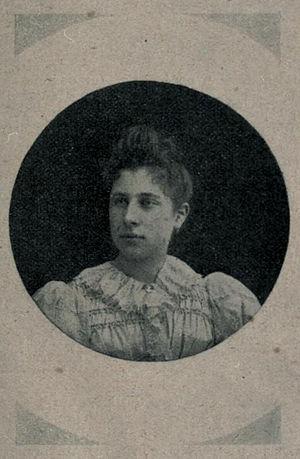
Photographie représentant Lya Berger, d'après Alphonse Séché (éd.): Les muses françaises, T. 2, Paris 1908, p. 21
Lya Berger, née à Châteauroux en 1877 et morte à Paris au mois d'août 1941, est une écrivaine française.